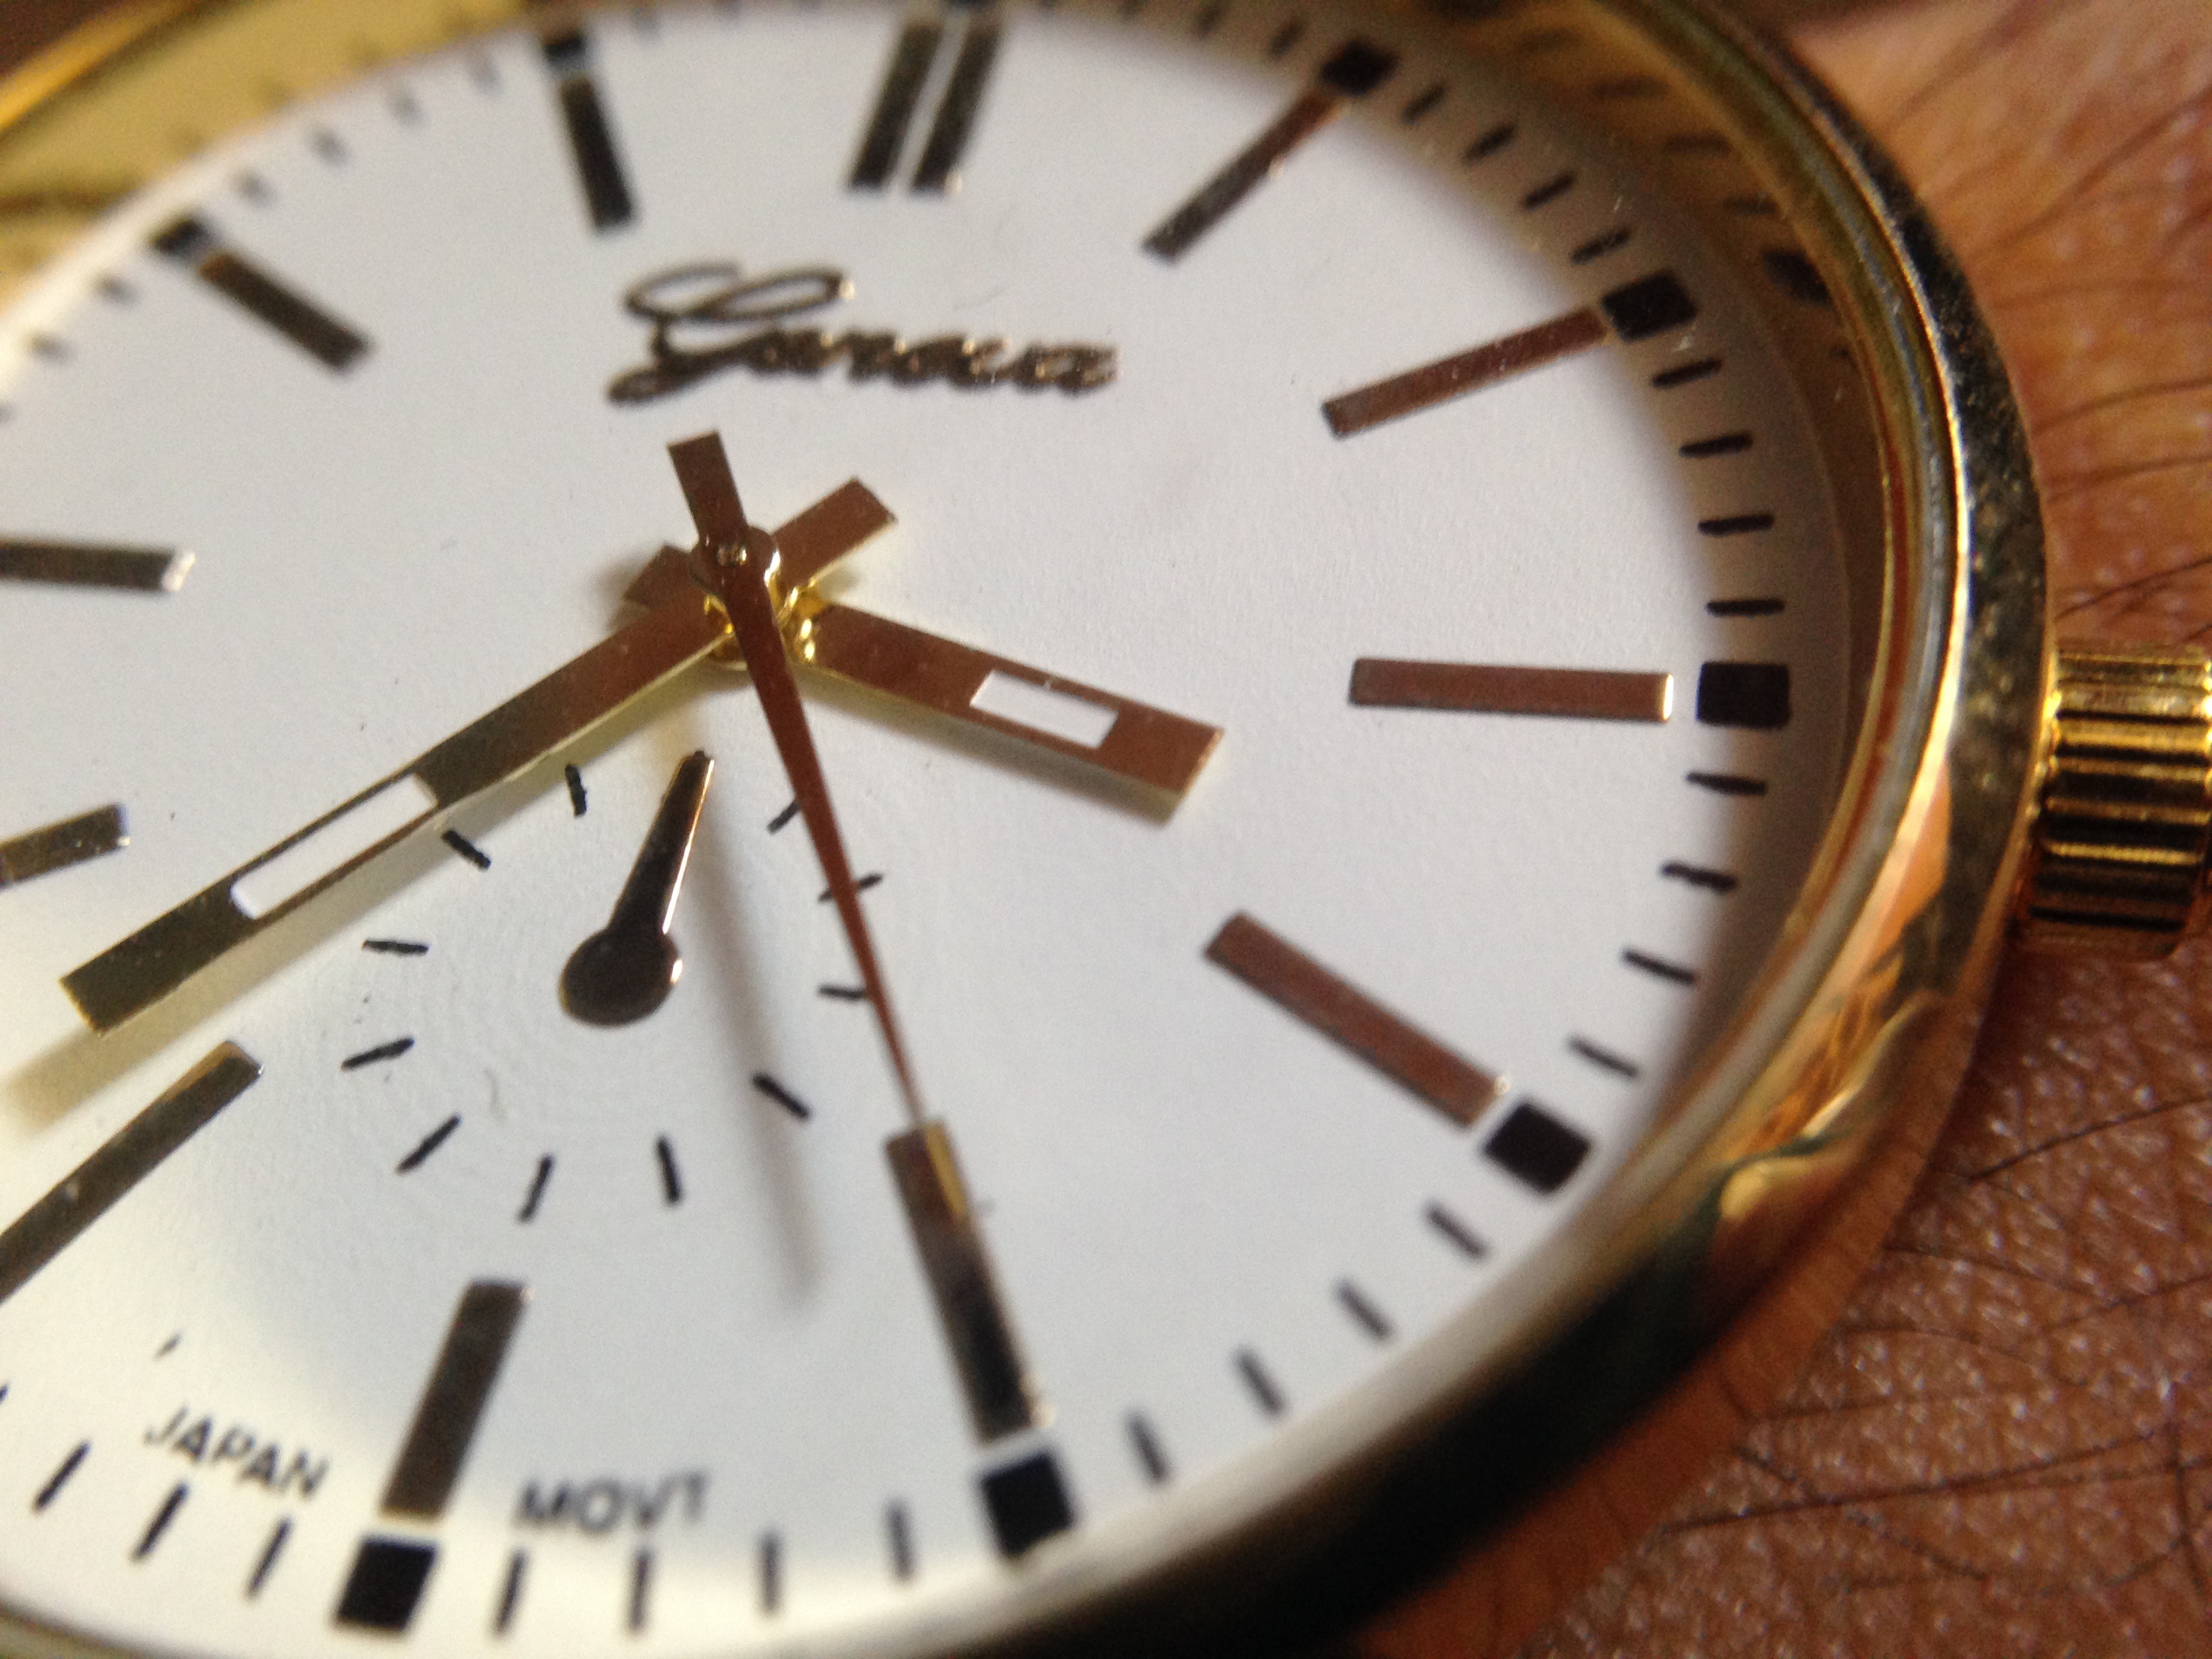
watch, hand, man, clock, hour, old, male, jewel, luxury, gold